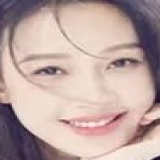
diễn viên Tôn Di